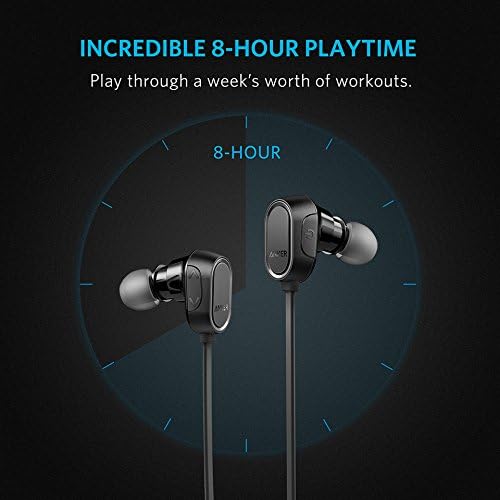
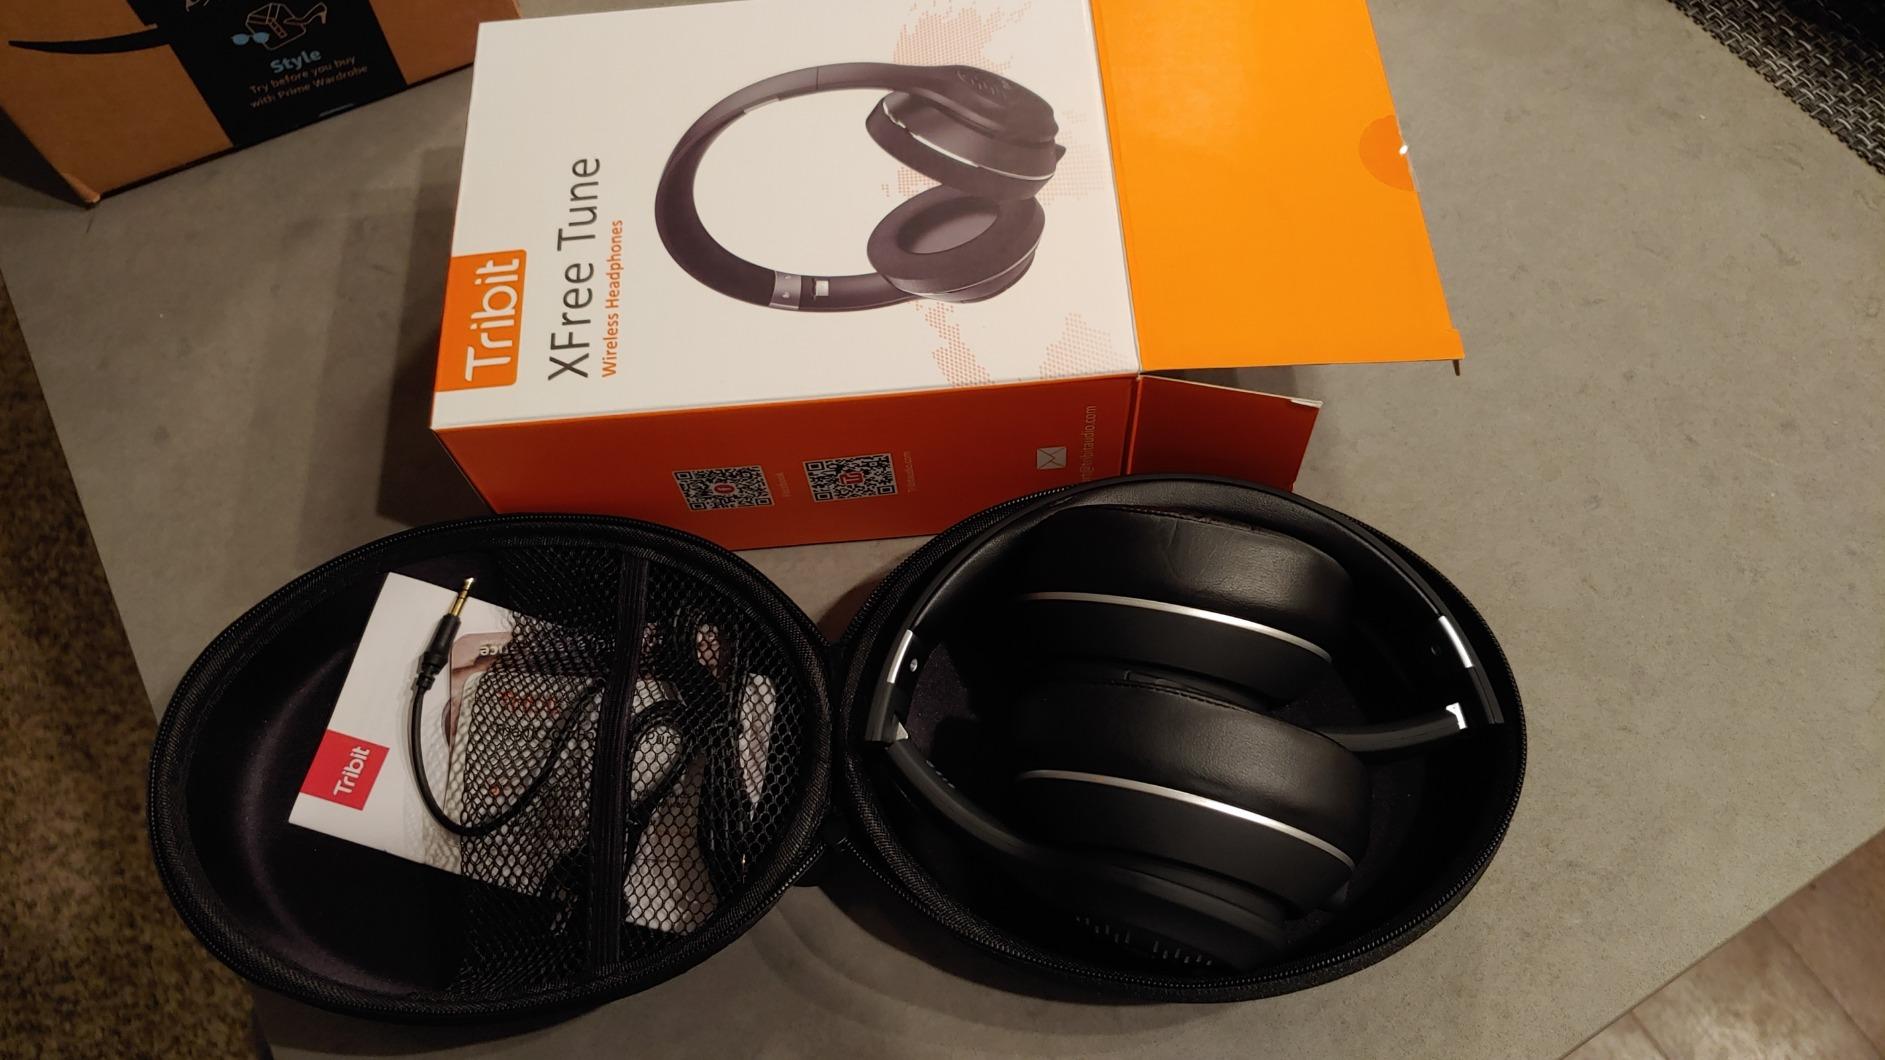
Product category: headphones
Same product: no